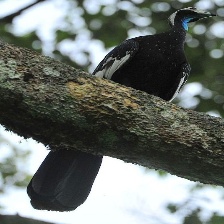
Species: BLUE THROATED PIPING GUAN
Scientific name: PIPILE CUMANENSIS